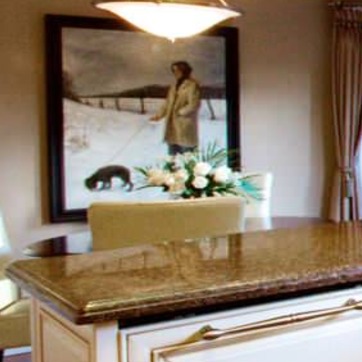
Material: foliage